Spiritual Machines

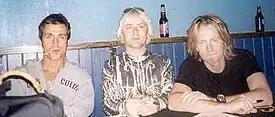
Maida, Turner and Coutts during the original "Spiritual Machines" tour

Our Lady Peace toured in support of "Spiritual Machines" from November 2000 until September 2001. The first leg of the tour began with a university warm-up tour in Ontario, then a cross-Canadian fan club appreciation tour from Vancouver, British Columbia to Ste-Foy, Quebec in which members of their fan club received free tickets. The tour continued into the United States in March 2001 with American Hi-Fi joining them as an opening act. During May 2001, the band debuted a new song they had written for WWF pro-wrestler Chris Benoit that would be included on the soundtrack "WWF Forceable Entry" much to the chagrin of Maida. The song had been recorded in early March and was mixed in Seattle.